Mannosidosis

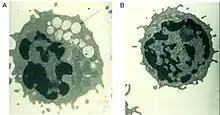
Electron micrograph of a vacuolated lymphocyte from a mannosidosis patient (A) as compared to a lymphocyte from a normal control (B).

Mannosidosis is a deficiency in mannosidase, an enzyme. There are two types: alpha-mannosidosis and beta-mannosidosis. Both disorders are related to the lysosome and have similar presentation; the former is caused by defective lysosomal α-mannosidase and the latter by defective lysosomal β-mannosidase. In both cases, the defect causes accumulation of oligosaccharides rich in mannose in the neural tissue and organ tissue. Both alpha- and beta-mannosidosis are known to result from autosomal recessive genetic mutations.